Emperor Jing of Han

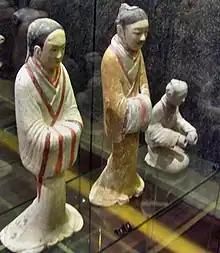
Tomb figures from the Yangling Mausoleum of Han

In 153 BC, because Empress Bo did not have a son, Emperor Jing made his oldest son Liu Rong (劉榮) crown prince. This made Liu Rong's mother, Consort Li (栗姬), who was one of Emperor Jing's favorite concubines, think she would be made empress, particularly after Empress Bo was deposed in 151 BC, following Grand Empress Dowager Bo's death. She hated Emperor Jing's sister Princess Liu Piao, because Princess Piao had often given her brother beautiful women as concubines, drawing Consort Li's jealousy. When Princess Piao wanted to end this dispute by giving her daughter Chen Jiao as wife to Prince Rong, Consort Li refused.